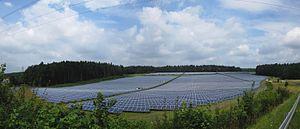
Fondé en 1982, IBC SOLAR est un groupe allemand spécialisé dans l’énergie solaire photovoltaïque.